Ghost

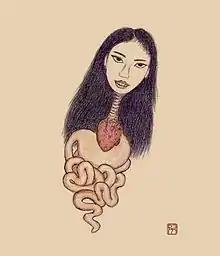
"Krasue", a Thai female ghost known as "Ap" in Khmer

The Hebrew Bible contains several references to "owb", which are in a few places akin to shades of classical mythology but mostly describing mediums in connection with necromancy and spirit-consulting, which are grouped with witchcraft and other forms of divination under the category of forbidden occult activities. The most notable reference to a shade is in the First Book of Samuel, in which a disguised King Saul has the Witch of Endor conduct a seance to summon the dead prophet Samuel. A similar term appearing throughout the scriptures is "repha'(im) ", which while describing the race of "giants" formerly inhabiting Canaan in many verses, also refer to (the spirits of) dead ancestors of Sheol (like shades) in many others such as in the Book of Isaiah.